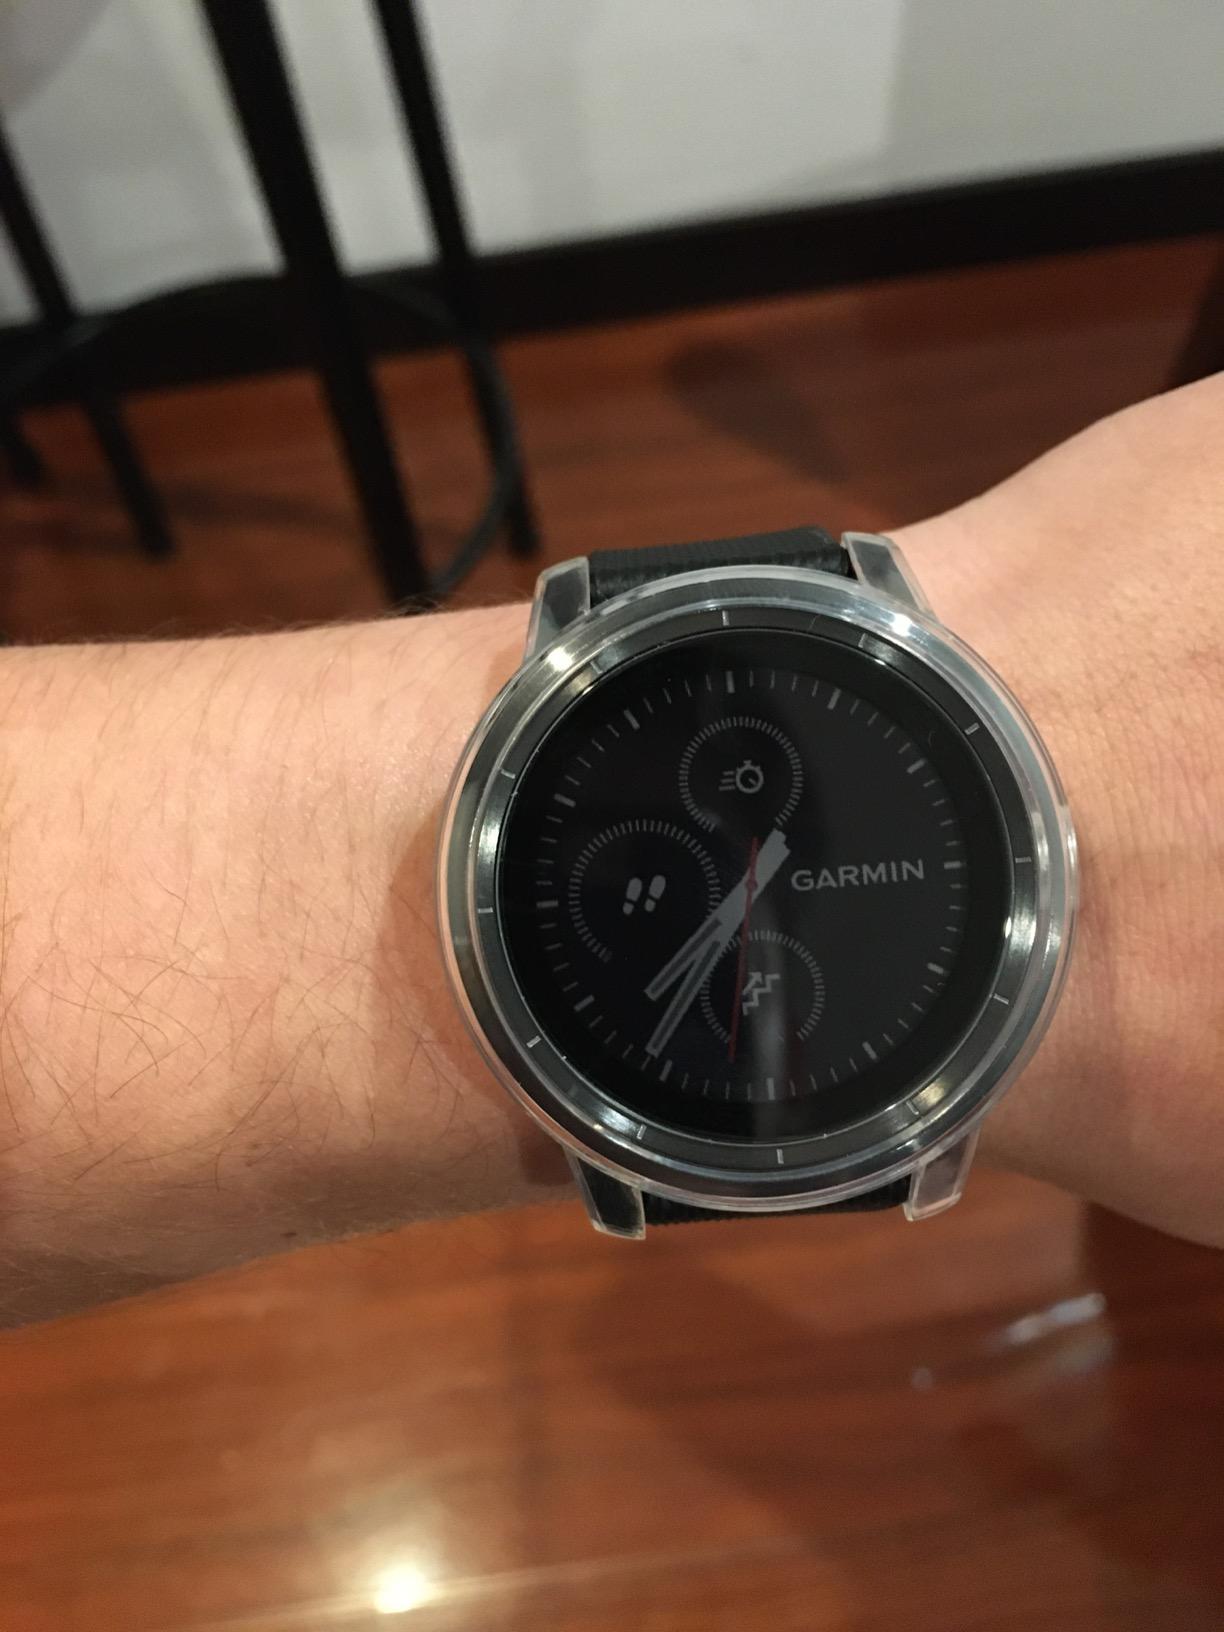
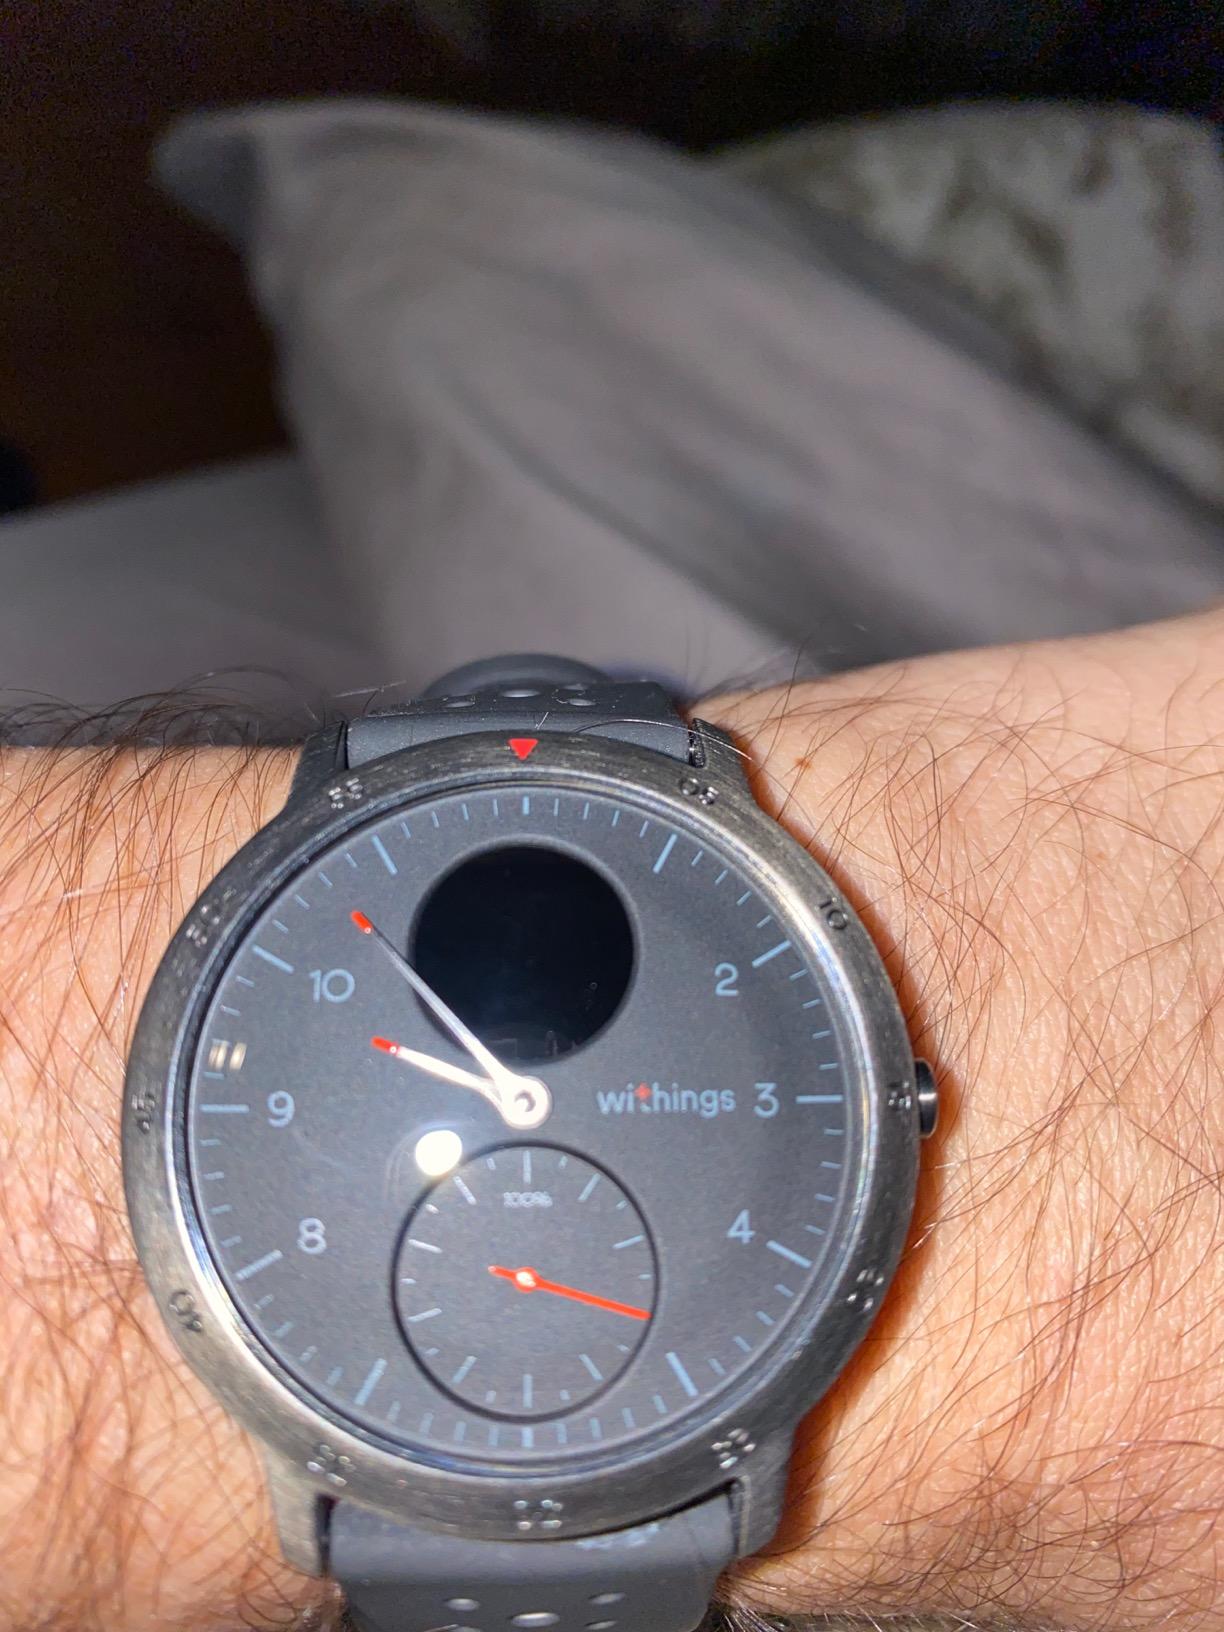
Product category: smartwatch
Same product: no